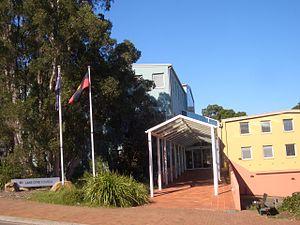
Le conseil de Lane Cove est une zone d'administration locale de l'agglomération de Sydney, située dans l'État de Nouvelle-Galles du Sud en Australie. La population s'élevait à 36 051 habitants en 2016.